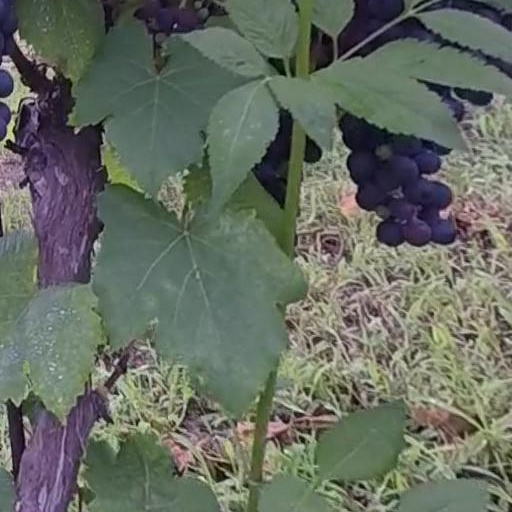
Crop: grape